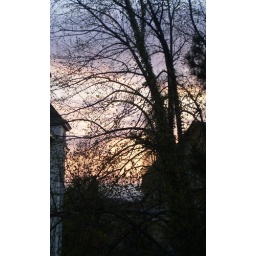
Sunset over the lake as seen from my window